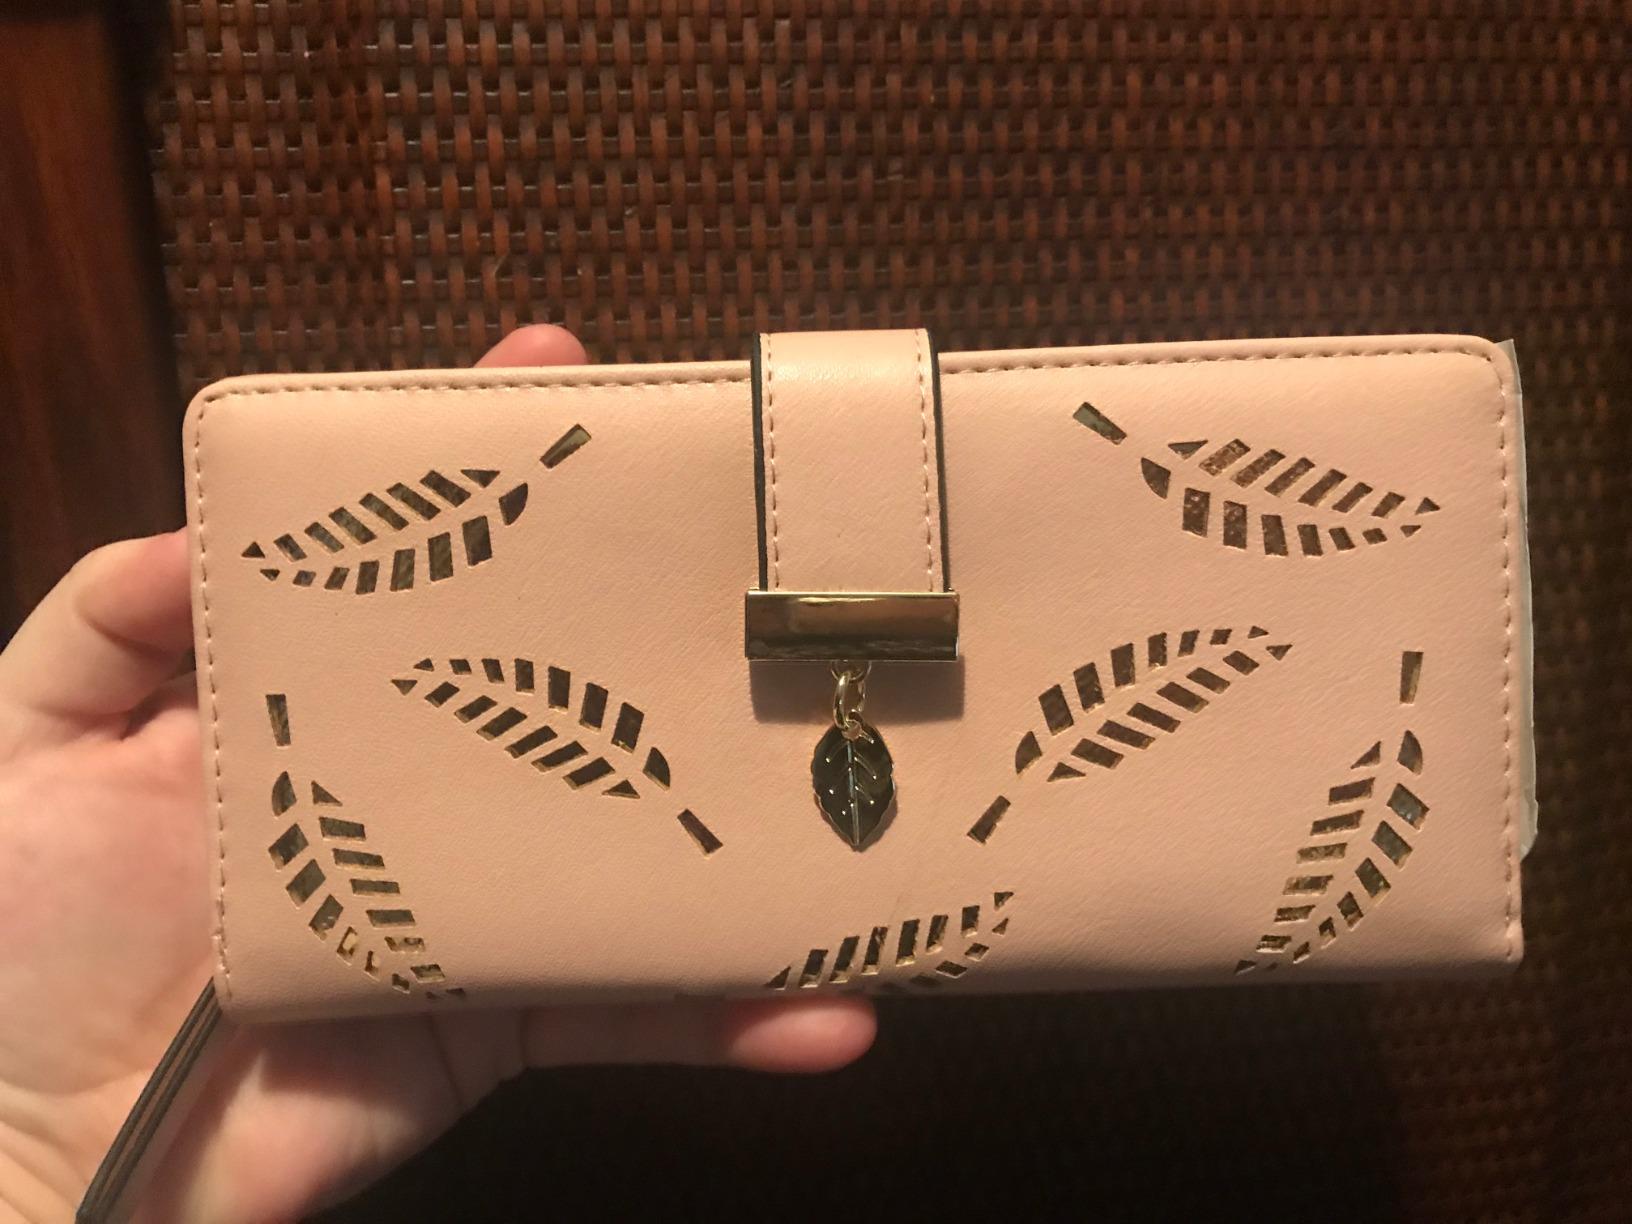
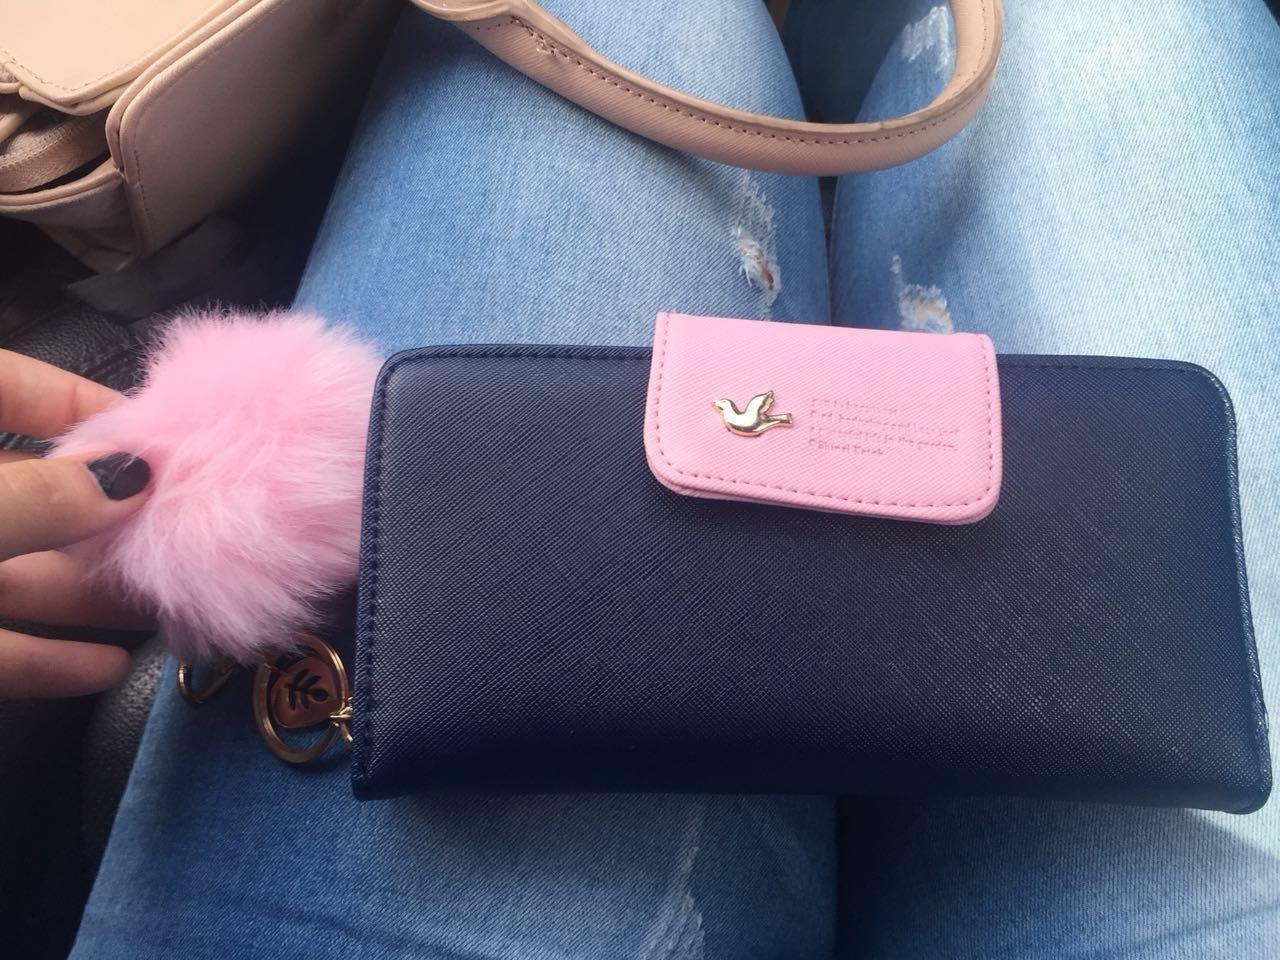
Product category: accessories_handbag
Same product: no